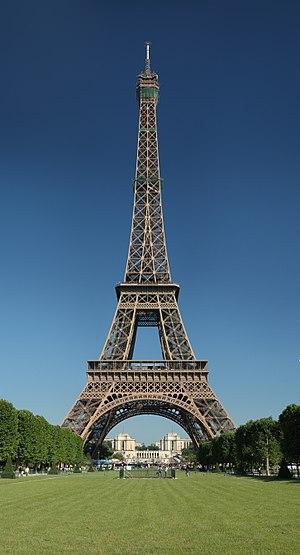
La Tour Eiffel, vue du champs de Mars, Paris. Tiếng Việt: Tháp Eiffel nhìn từ Champs-de-Mars, Paris.